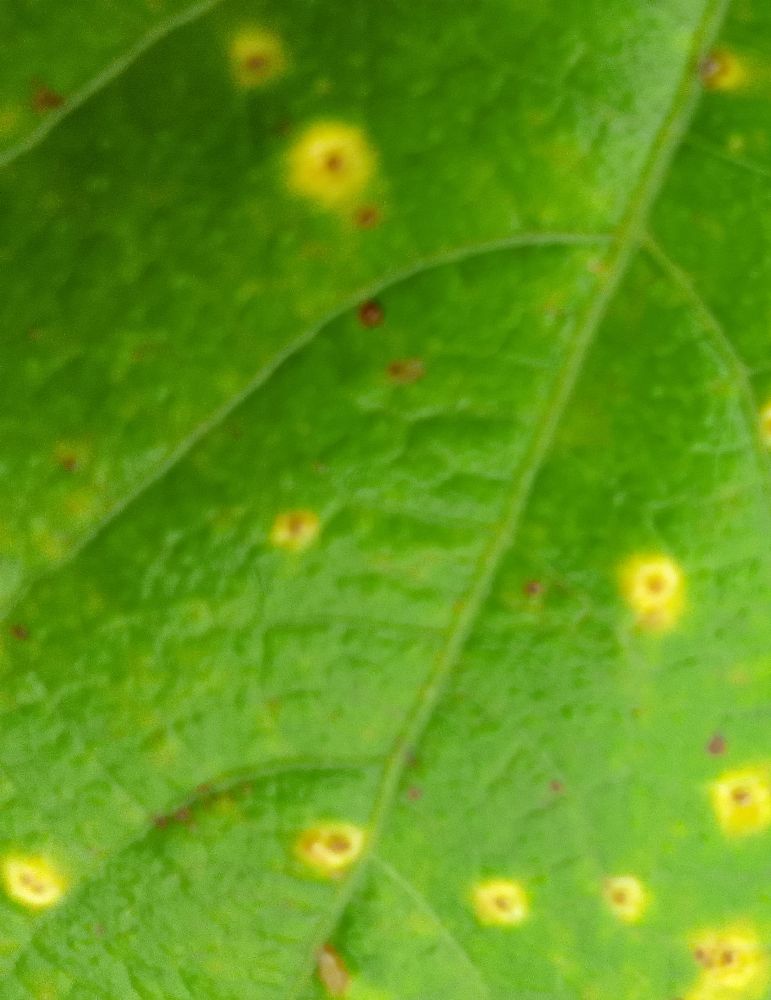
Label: rust